Twin Peaks (restaurant chain)

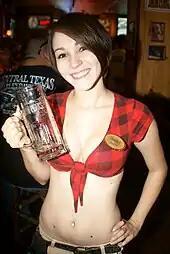
A Twin Peaks Girl wearing official red plaid uniform (2012)

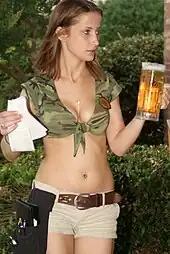
A Twin Peaks Girl wearing special event uniform (2012)

Twin Peaks was founded in 2005 by Randy Dewitt and Scott Gordon in Lewisville, Texas. Dewitt, who had previously helped Brinker International develop Rockfish Seafood, noted a thriving sports-bar market and decided to create a chain with a mountain-lodge motif and attractive servers. According to analysts, 'breastaurant' chains have been growing at a rate of 30-40% per year, while the general restaurant industry as a whole has only grown about 3-5% annually.